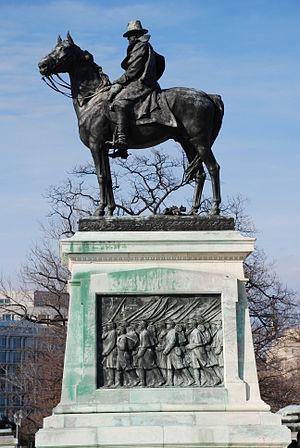
Cincinnati, né vers 1860 et mort en 1878, est un cheval connu comme étant la monture préférée du général et futur président des États-Unis Ulysses S. Grant pendant la guerre de Sécession.
Le mémorial Ulysses S. Grant est un mémorial présidentiel situé à Washington, honorant le général de la guerre de Sécession et président des États-Unis Ulysses S. Grant. Il se trouve dans le quartier de Capitol Hill, à l'ouest du Capitole des États-Unis.